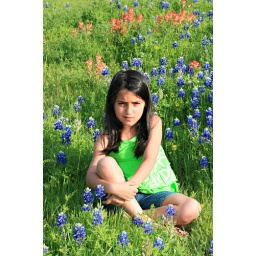
blue bonnet field in plano texas